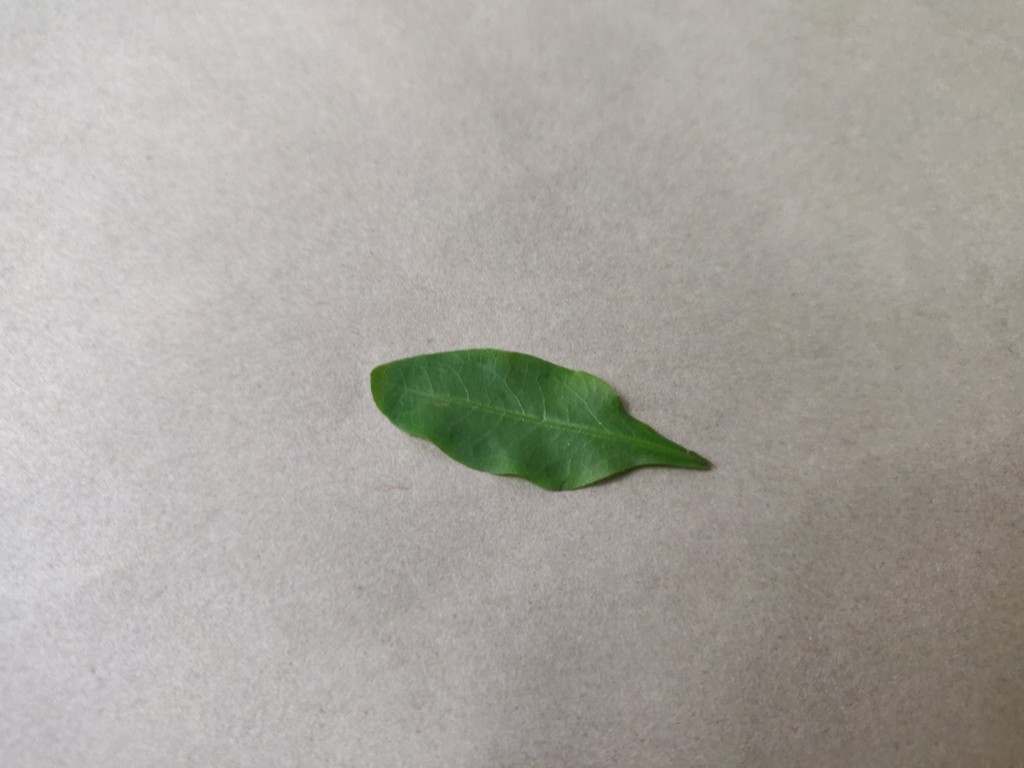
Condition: Healthy
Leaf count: single
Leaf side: front